Lạc Việt

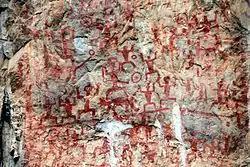
Detail of Zuojiang Huashan Rock Art

Based on Chinese observers' remarks that the "Lạc" people's paddies depended on water-control systems like tidal-irrigation & draining, so that the floody, swampy Red River Delta might be suitable for agriculture, many scholars opted to find the etymology of "Lạc" in the semantic field "water":